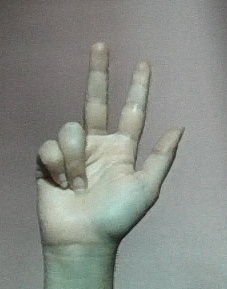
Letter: al